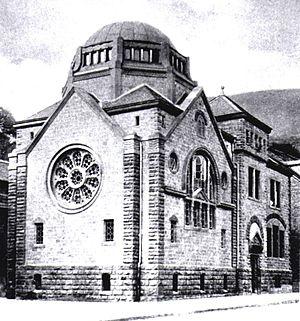
La synagogue de Miltenberg a été construite en 1904 et sera pillée et détruite par les nazis en 1938 lors de la nuit de Cristal durant laquelle la majorité des lieux de culte juif en Allemagne sera détruite ou saccagée.